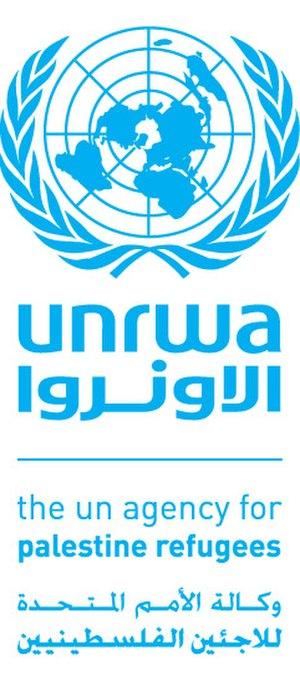
L'économie palestinienne est avant tout dépendante de l’évolution du processus de paix au Proche-Orient. 80 % des échanges extérieurs et du déficit sont réalisés avec Israël. Le déficit commercial palestinien est passé de 800 millions de dollars en 1990 à 1,4 milliard de dollars en 1996 et à 1,7 milliard en 1998. Autre dépendance: celle à l’égard du secteur agricole. Il a représenté jusqu’aux années 1990, un quart du produit national brut et employait 40 % de la population active palestinienne. Si sa part s’est réduite en 1993 à 15 % du PNB et 22 % de la population active, c’est toujours plus que l’industrie qui souffre d’infrastructures et d’investissements publics et privés insuffisants. L’économie palestinienne dépend également fortement de l’aide internationale.
L'Office de secours et de travaux des Nations unies pour les réfugiés de Palestine dans le Proche-Orient est un programme de l'Organisation des Nations unies pour l'aide aux réfugiés palestiniens dans la Bande de Gaza, en Cisjordanie, en Jordanie, au Liban et en Syrie, datant de décembre 1949.